Puma (German infantry fighting vehicle)

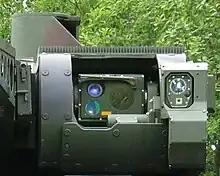
Gunner's sight in the center. On the right, the MUSS front sensor.

The Pumas of the German Army are equipped with the Multifunktionales Selbstschutz-System ("multifunction self protection system") softkill active protection system. MUSS is capable of defeating ATGMs using a jammer and multi-spectral smoke grenades. The system can detect incoming anti-tank guided missiles via its missile warners operating in the UV spectrum or detect the lasers used for rangefinding via its laser warning systems.